Lissy (commune)

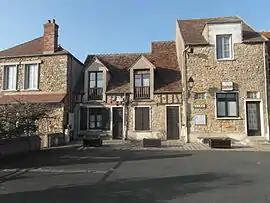
The town hall in Lissy

Lissy is a commune in the Seine-et-Marne department in the Île-de-France region in north-central France.